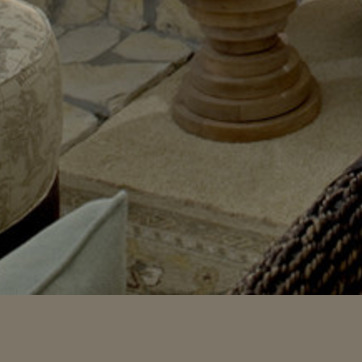
Material: carpet